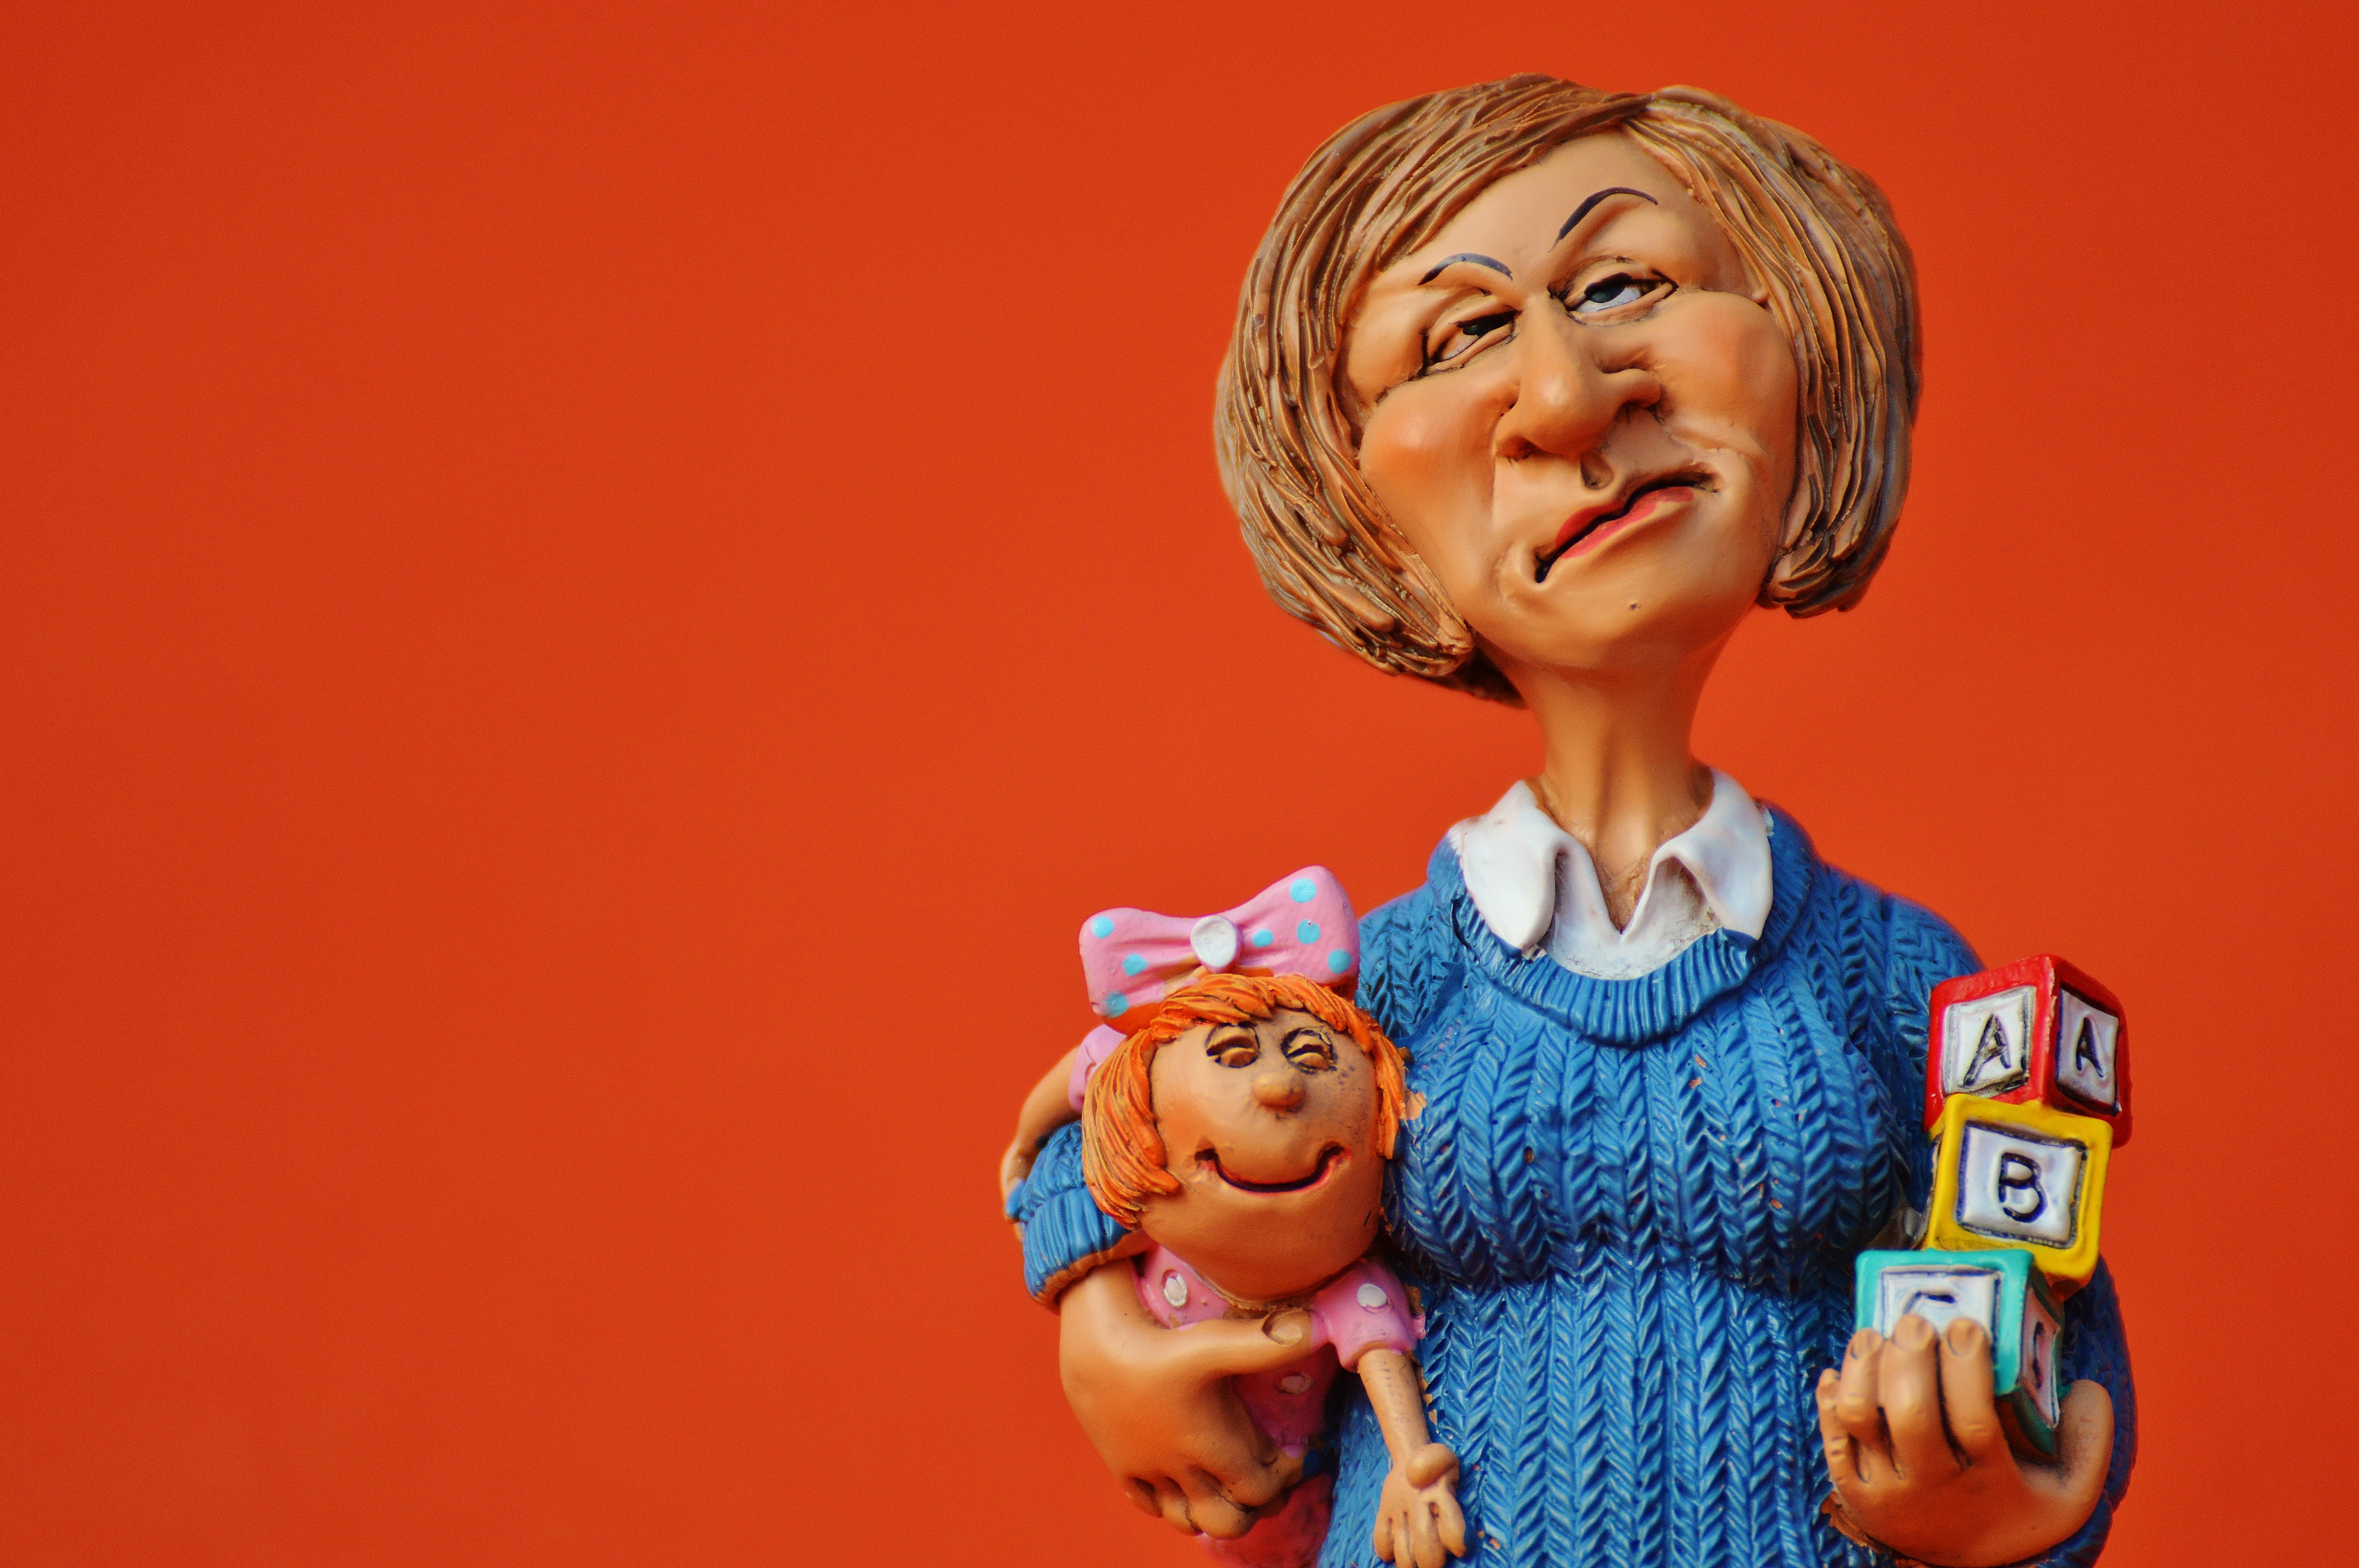
people, play, cute, child, toy, children, fun, funny, kindergarten, building blocks, nanny, baby sitter, children educator, kindergarten teacher